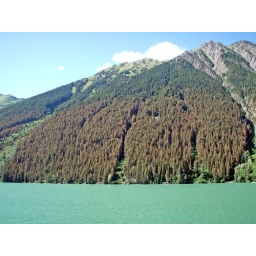
It was the rock sediment in the water that contributed to the water colour.